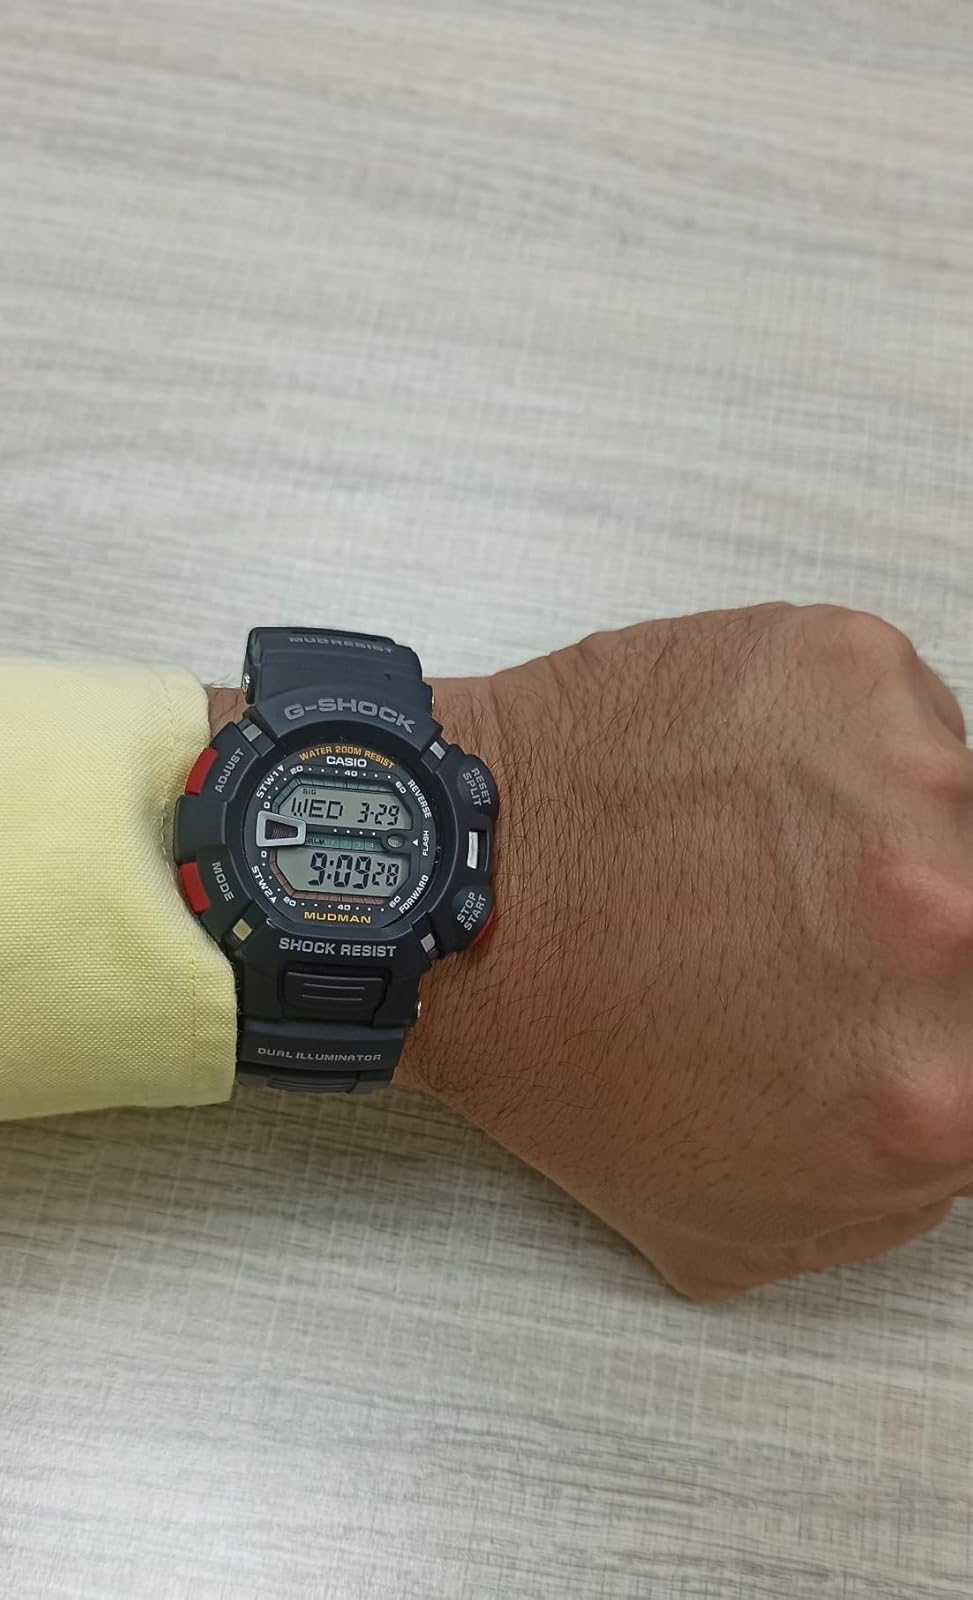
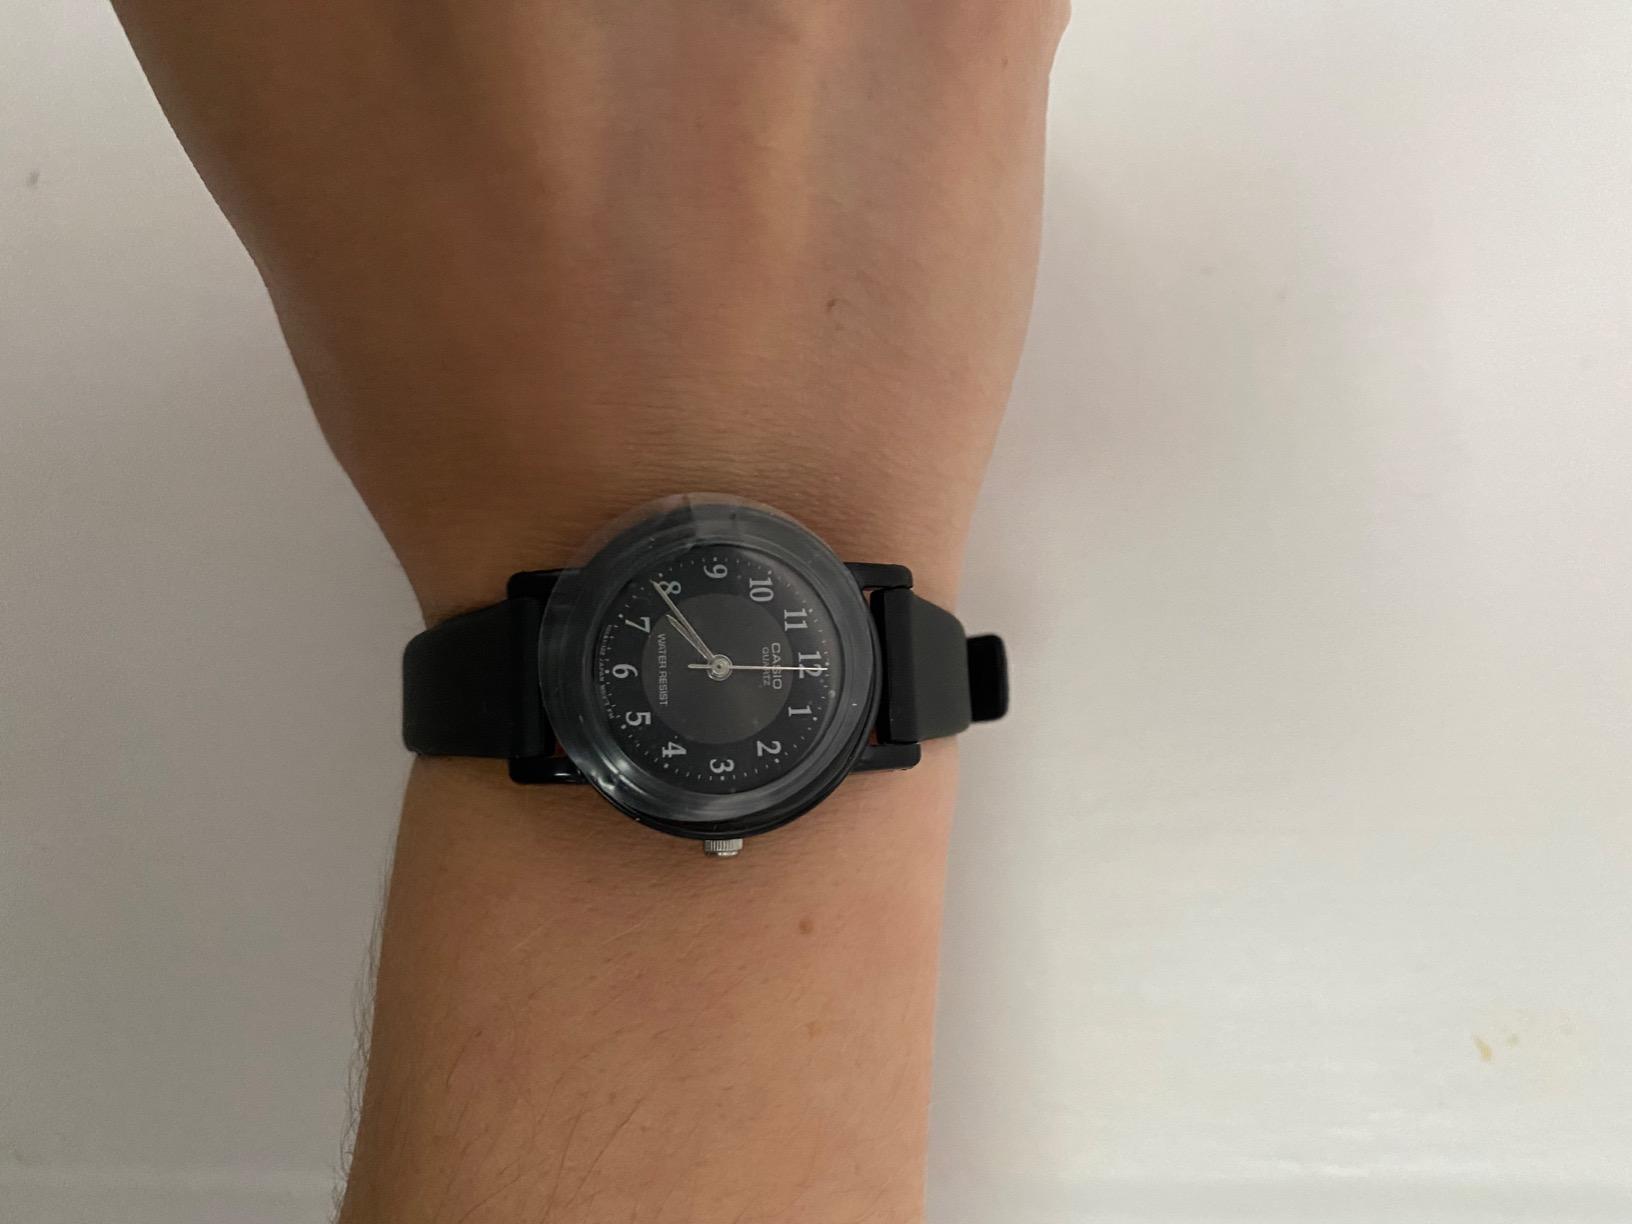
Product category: accessories_watch
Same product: no